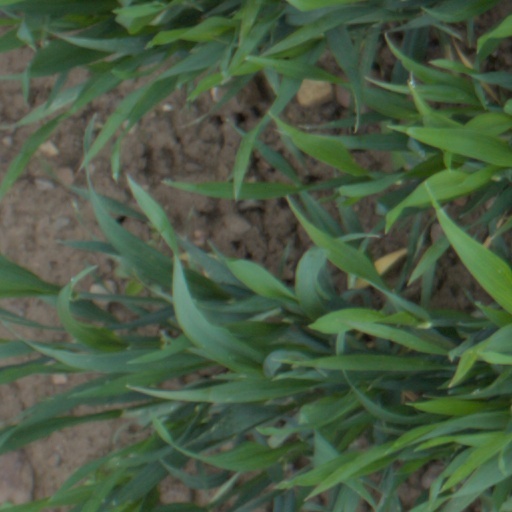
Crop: wheat